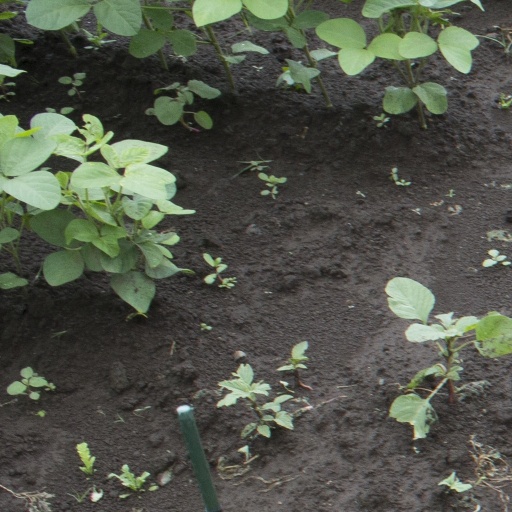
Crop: soybean